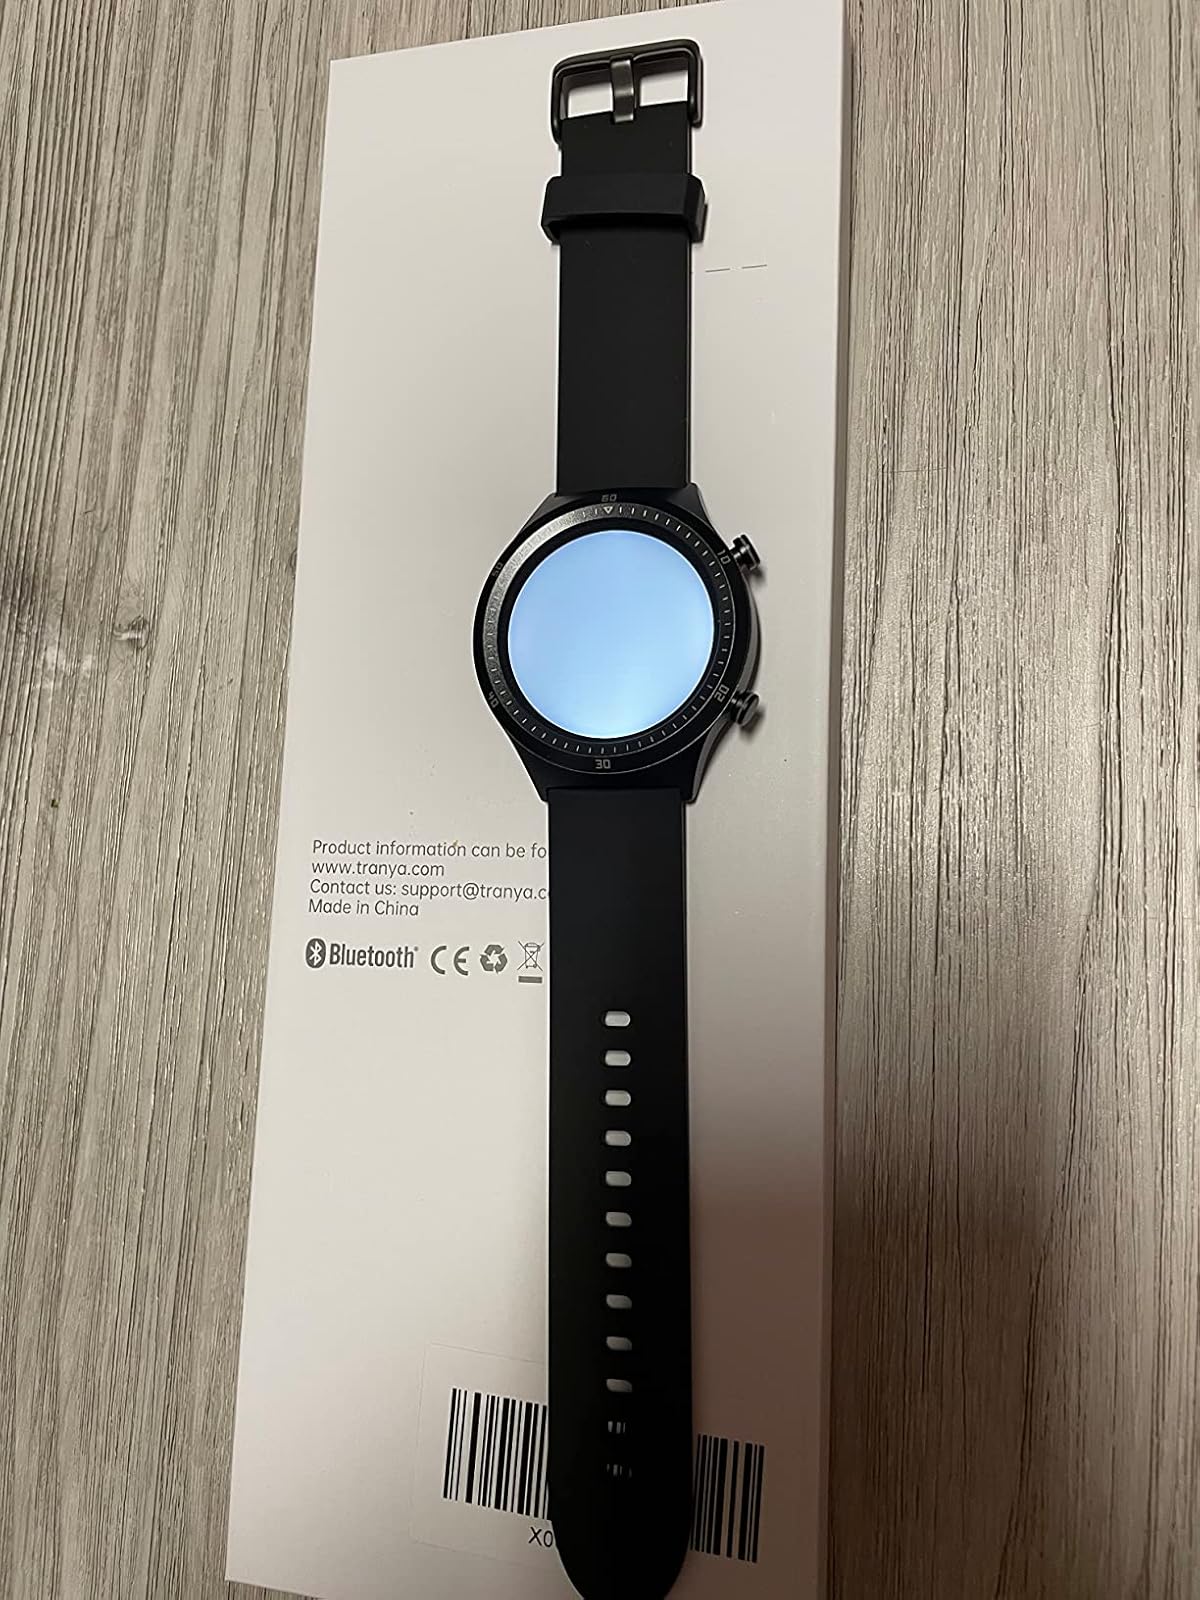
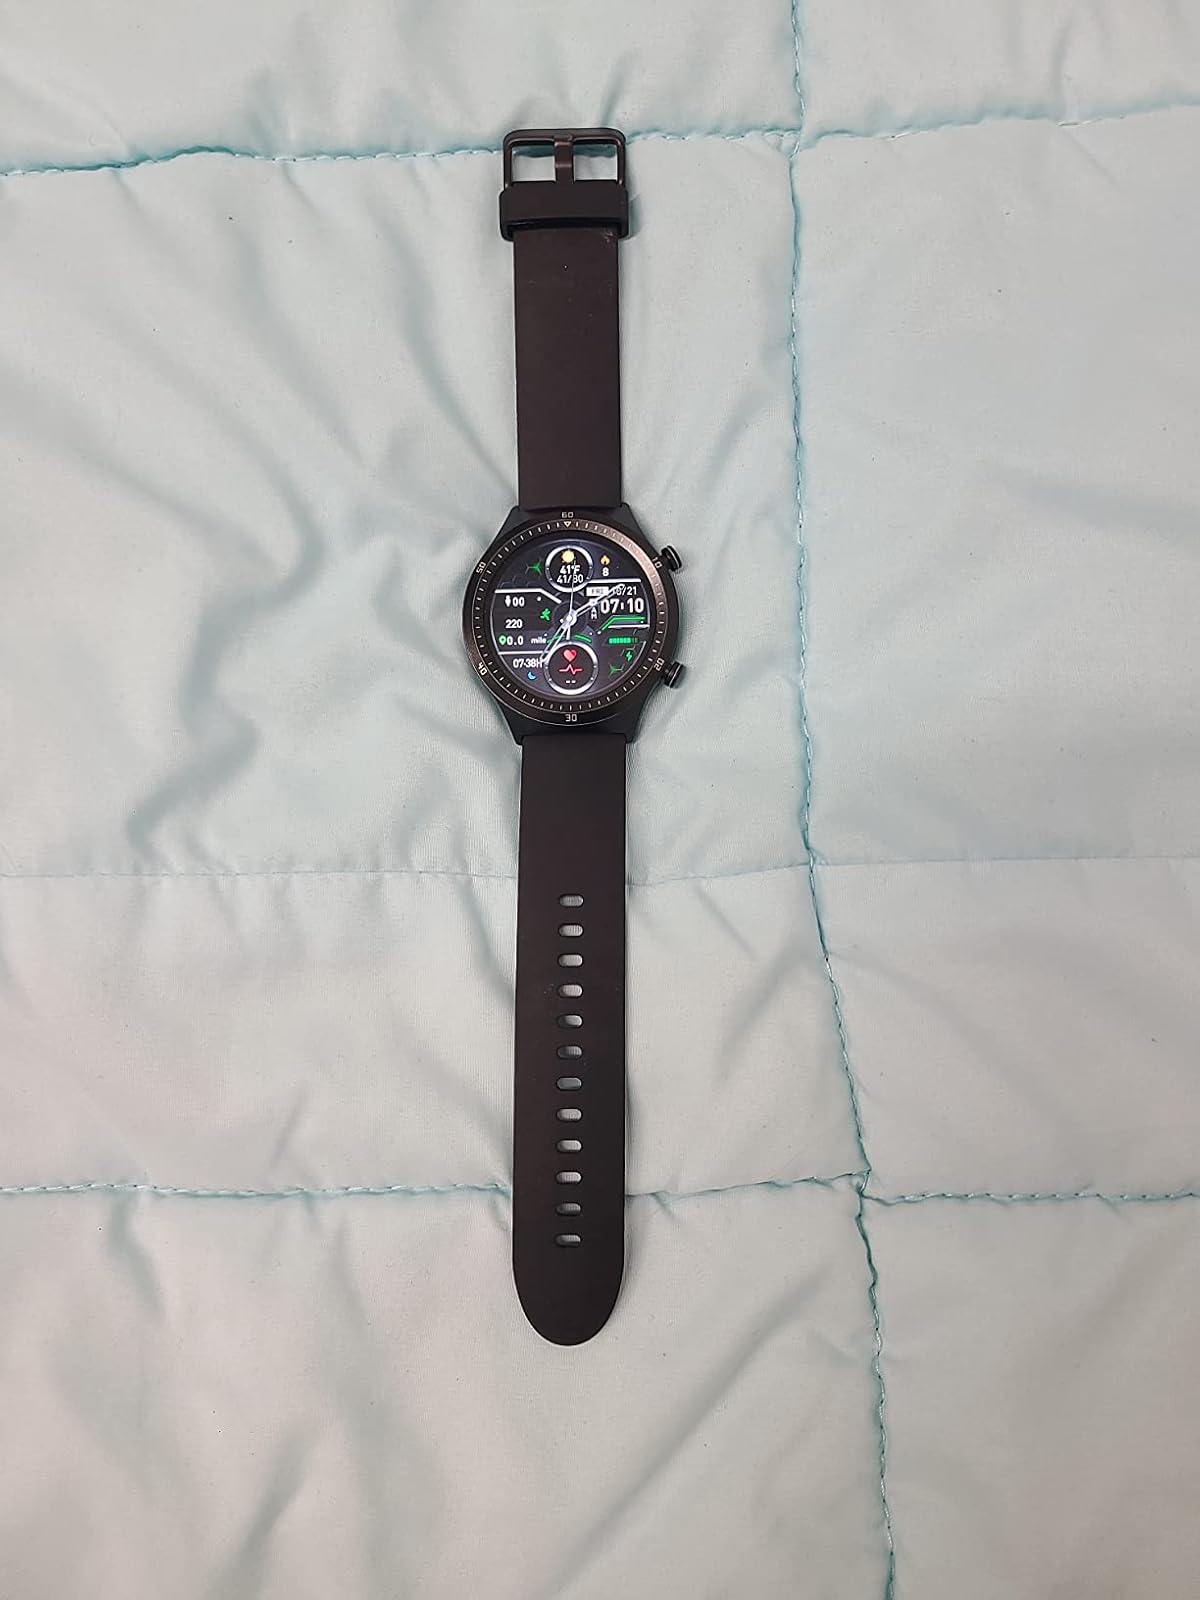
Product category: smartwatch
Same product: yes